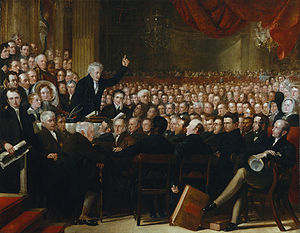
Politik
Der drives politik på anti-slaveri kongressen i 1840
Politik er et begreb, der både kan referere til processen med hvilken en gruppe tager beslutninger for at styre eller påvirke udviklingen inden for et område, og til de institutioner, der gennemfører beslutningerne i praksis samt selve indholdet i den politiske diskurs.